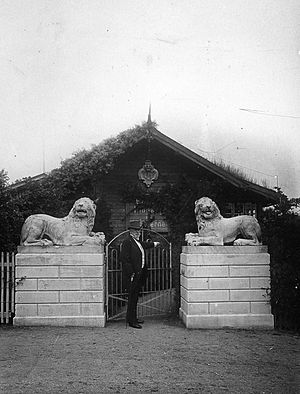
Bernhard Olsen
Bernhard Olsen mellem løverne ved den gamle indgang til Frilandsmuseet. Bag ham den lille indgangsbygning, der bl.a. rummede udstilling af ting fra Island.